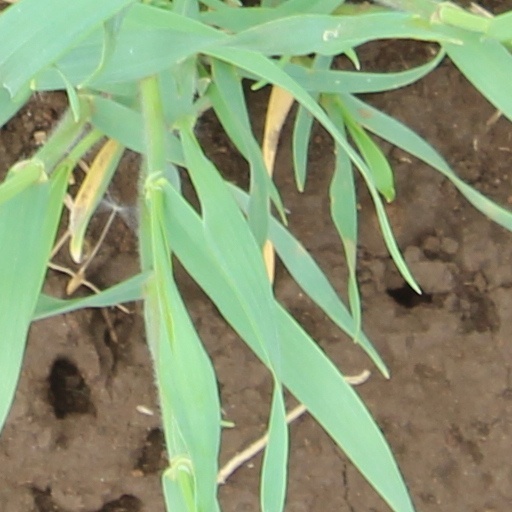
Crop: wheat